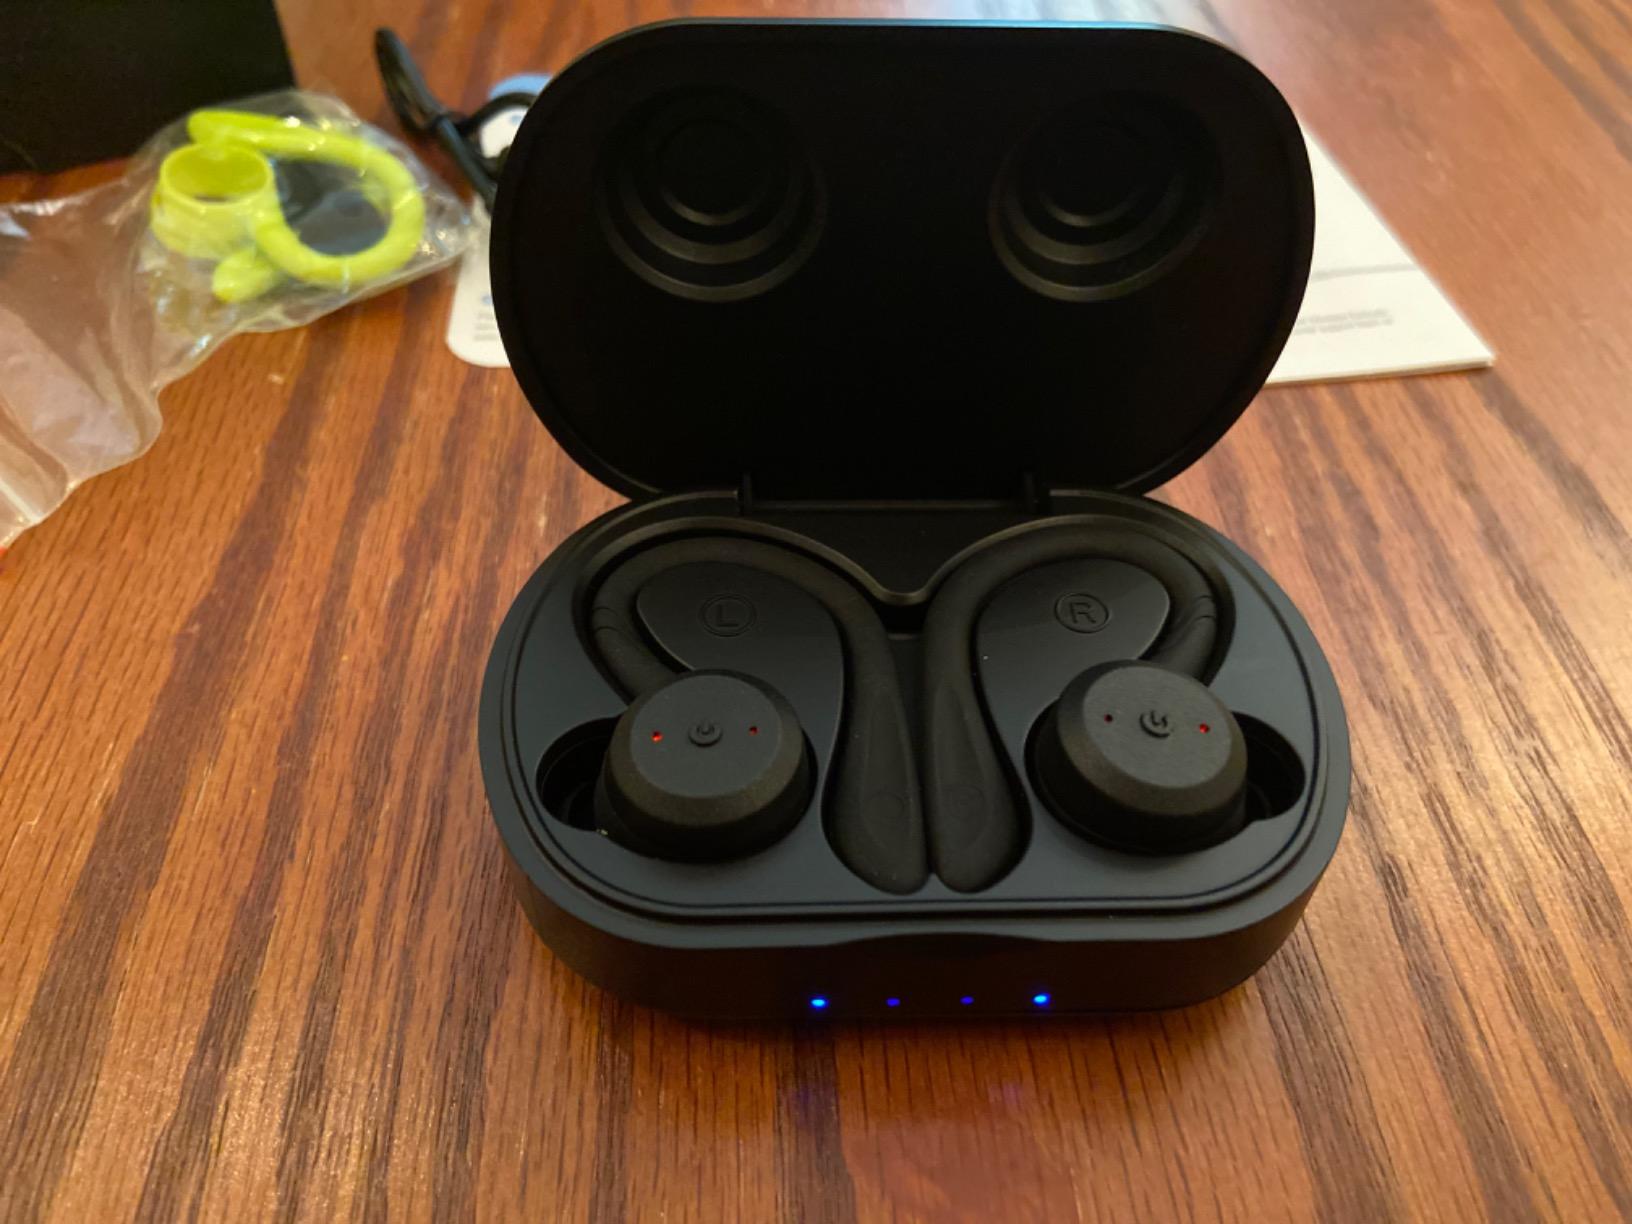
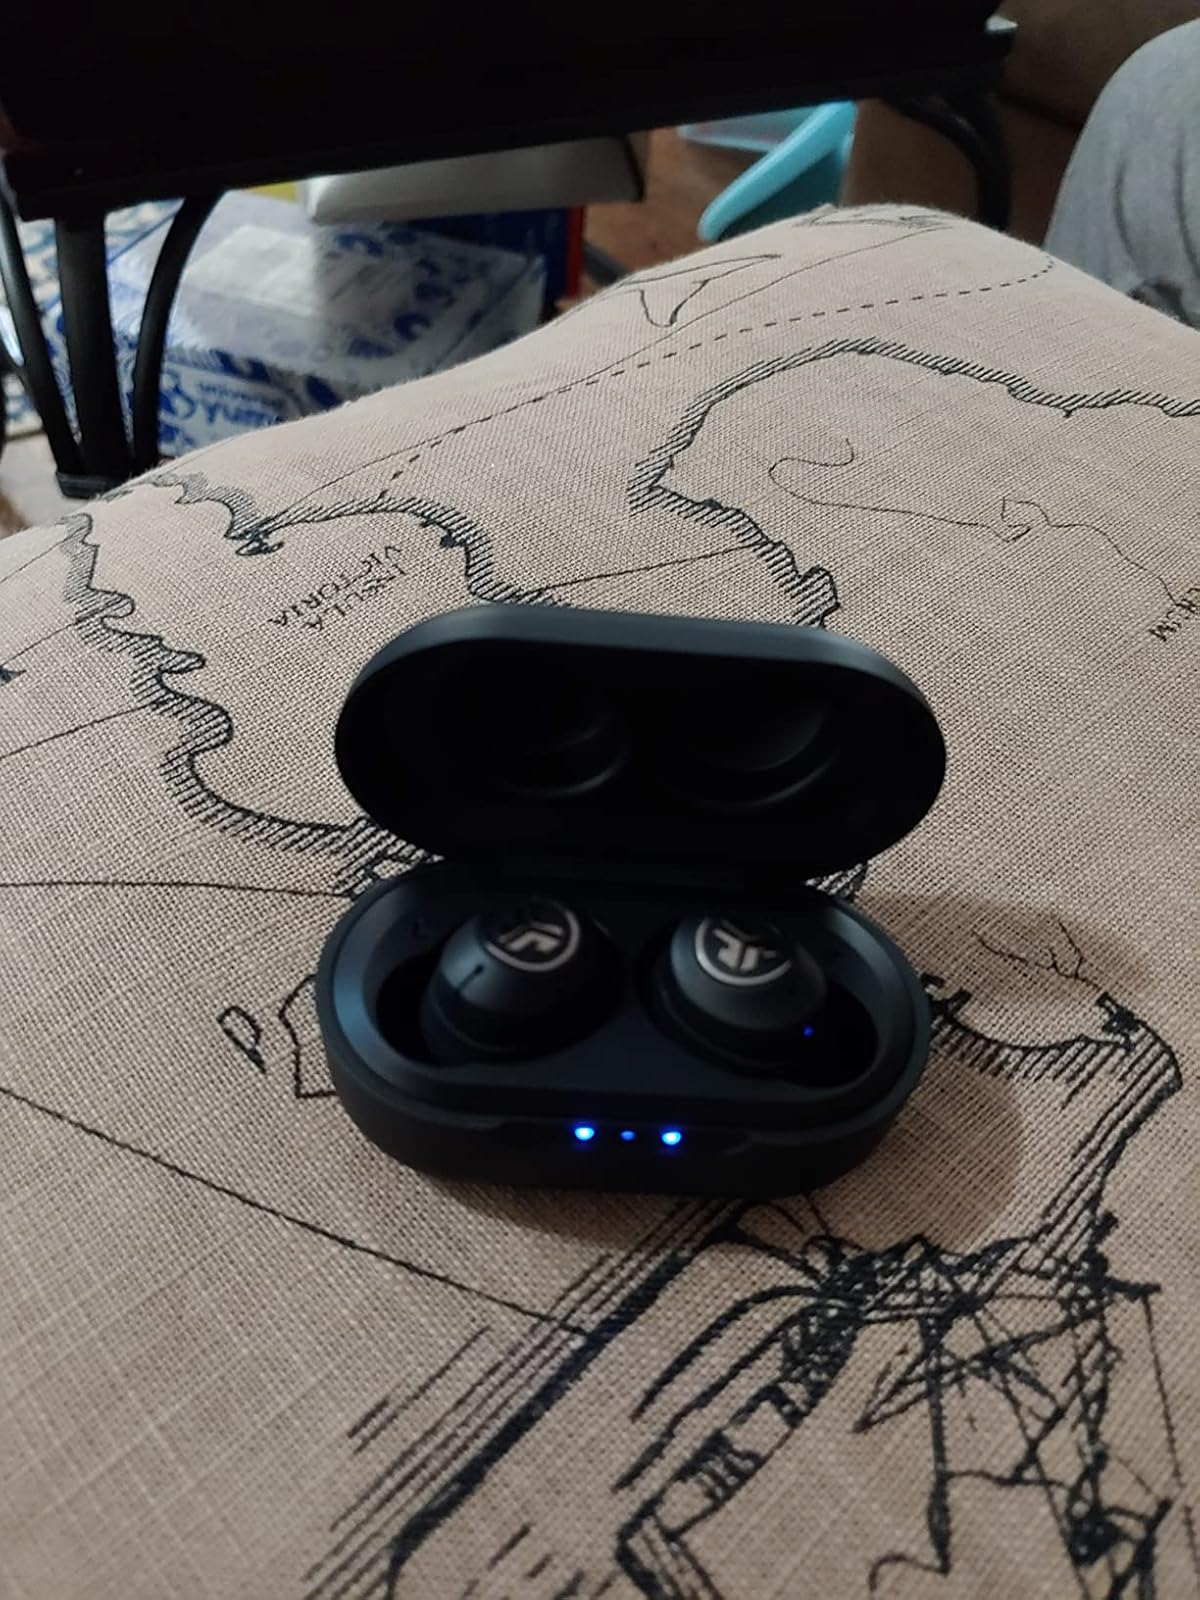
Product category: earbuds
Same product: no